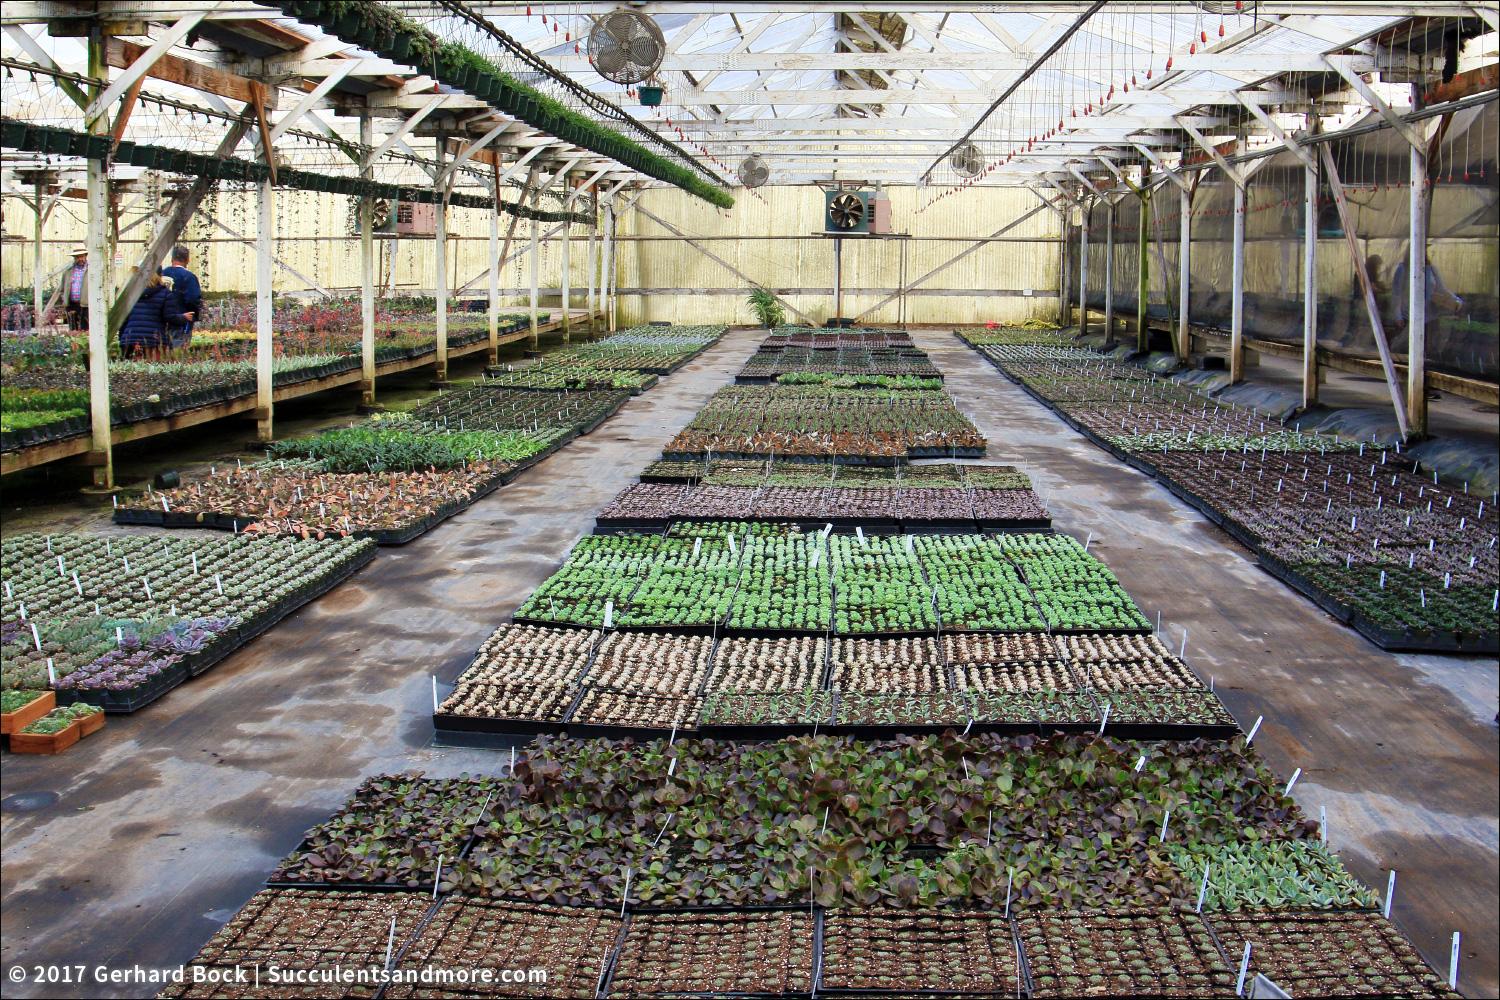
Mbegu zilizopandwa vizuri zikiwa bora na hivyo kuanza kumea na kustawi kwa kuleta matokeo yaliyo chanya. Baada ya wakulima kutumia mfumo mzuri ndani ya jumba la mazao, linalodhibiti mazingira yasiyohitajika kwa ukuaji wa mbegu hizo.